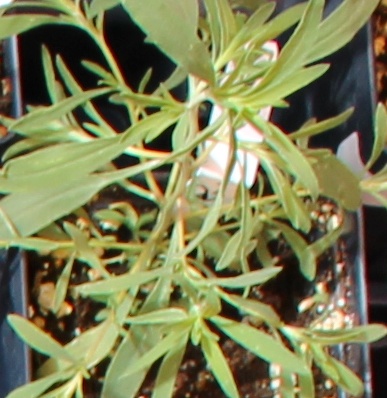
Label: Kochia